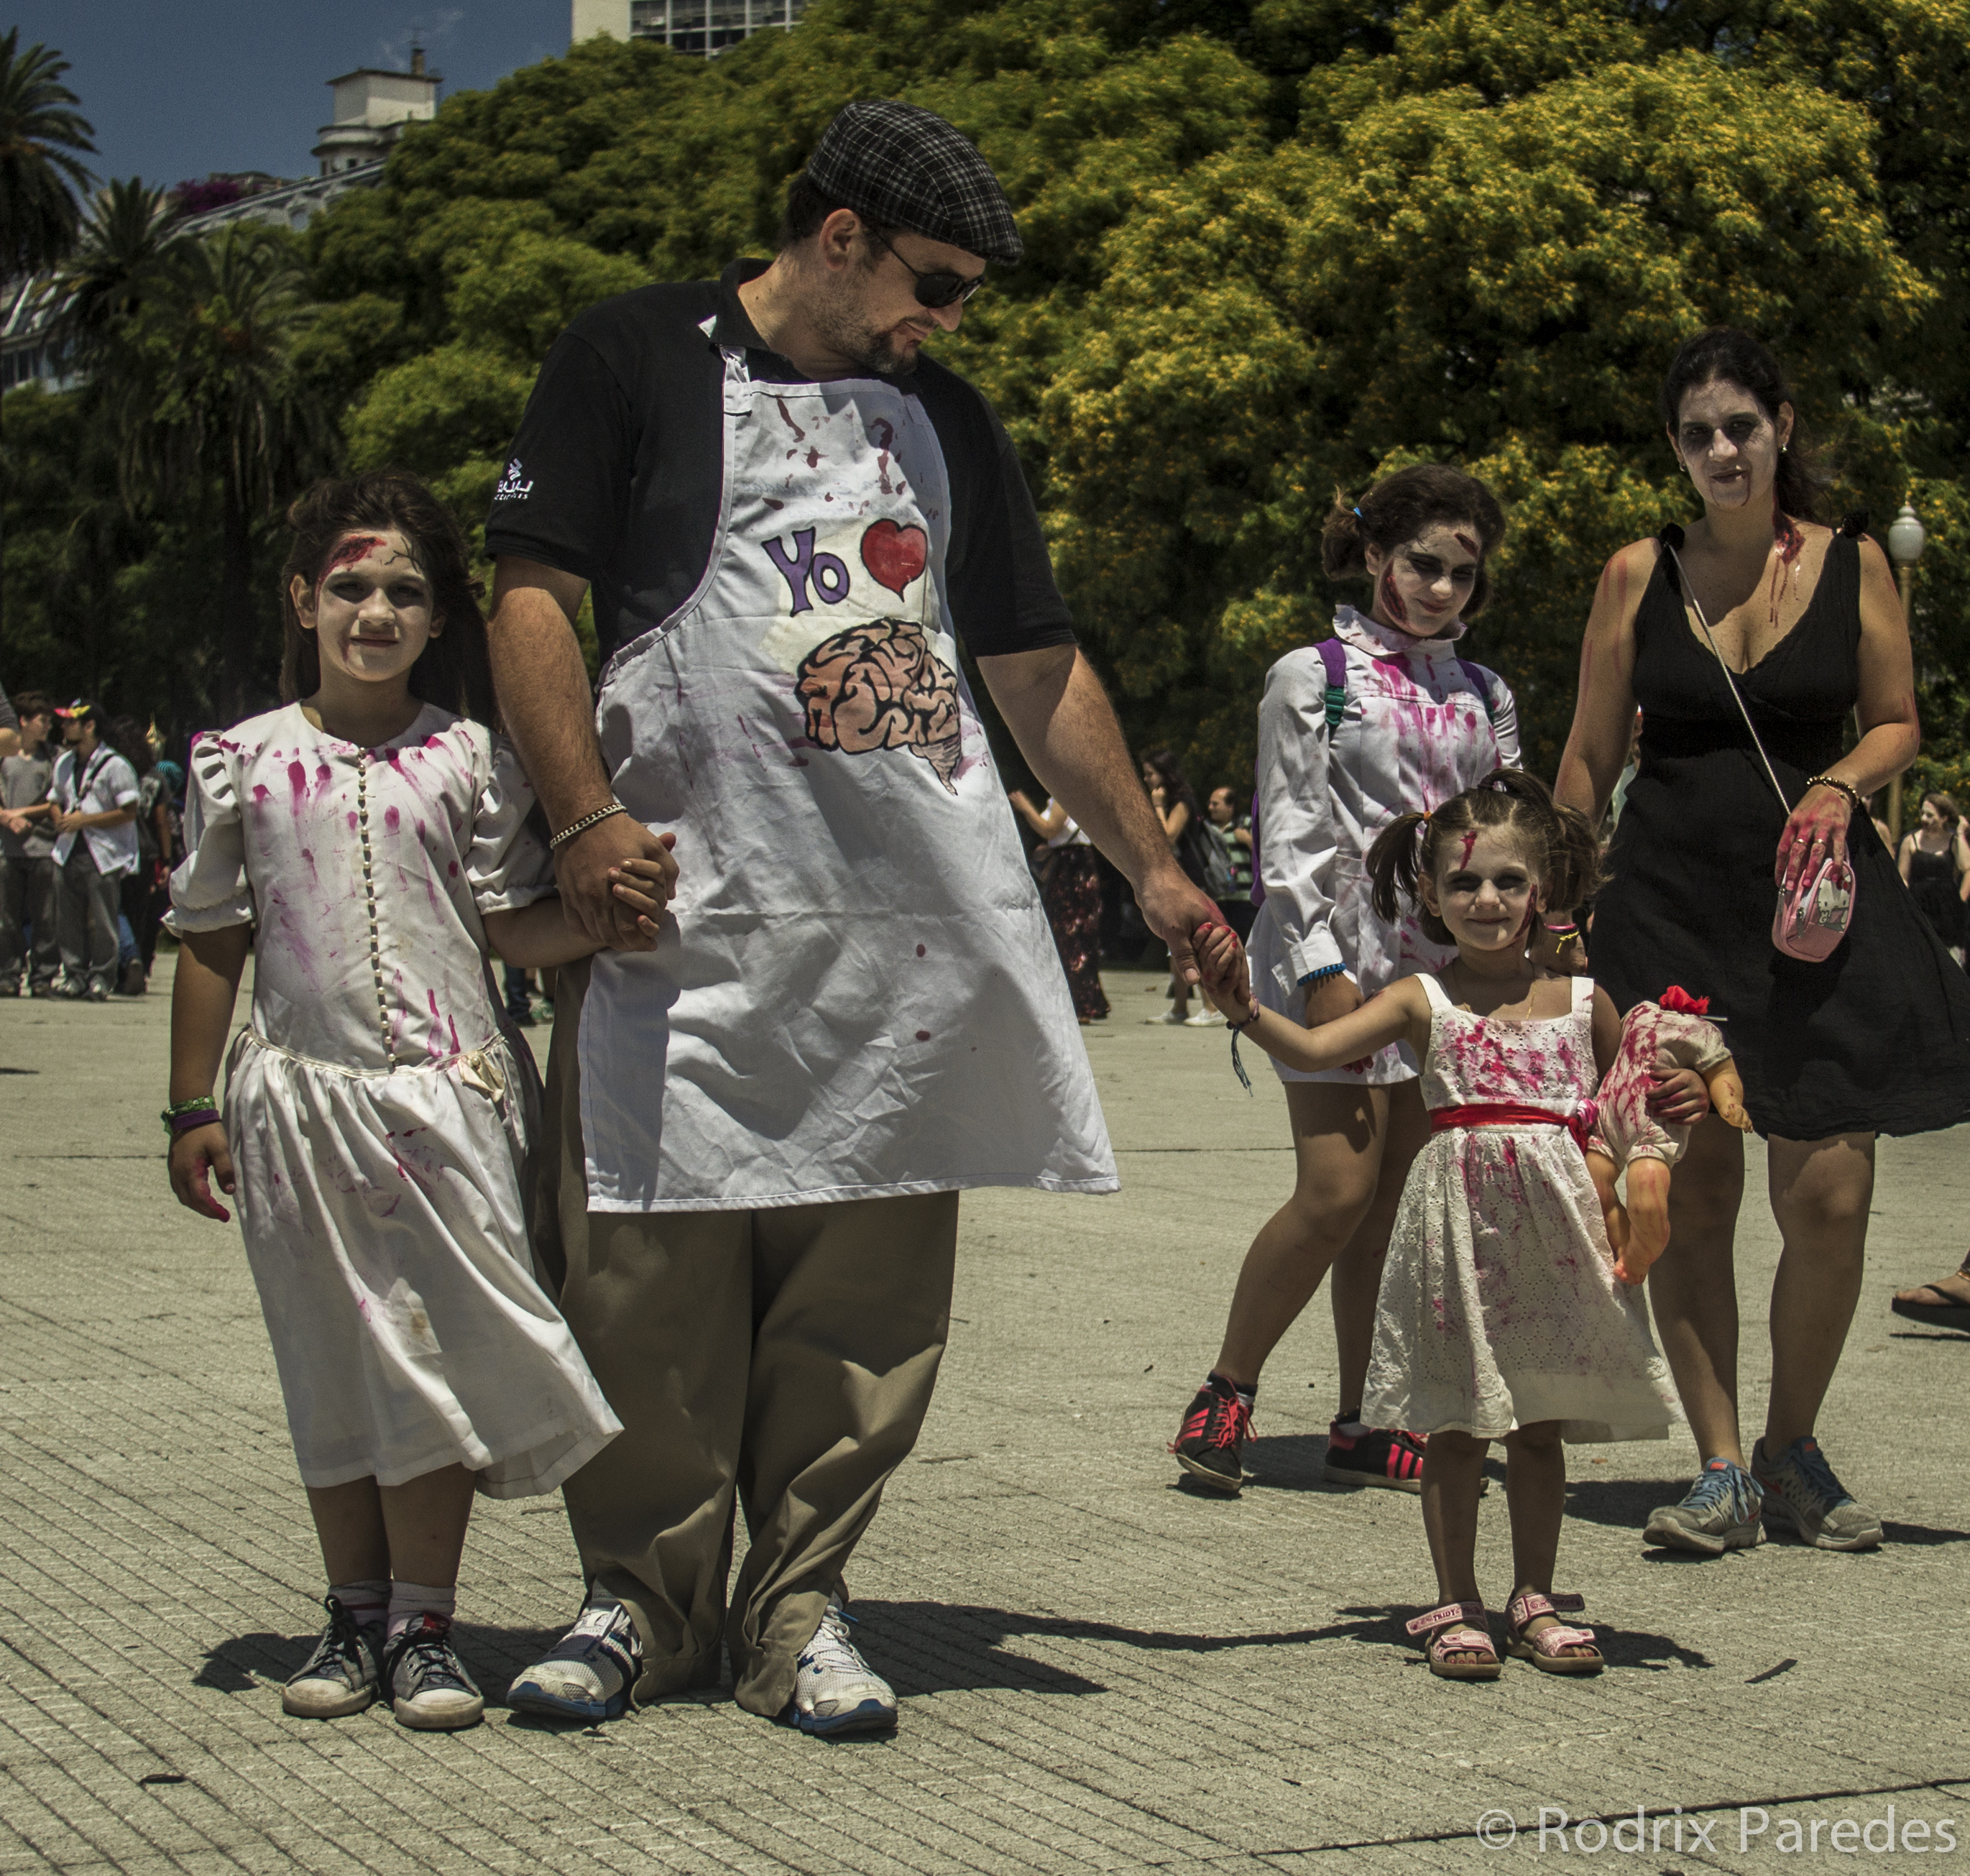
people, photo, child, festival, zombie, sports, foto, argentina, rodrigoparedes, buenosaires, ar, 160378, www160378com, info160378com, zombiewalkbuenosaires, canon60d, zombiewalk2014, social group